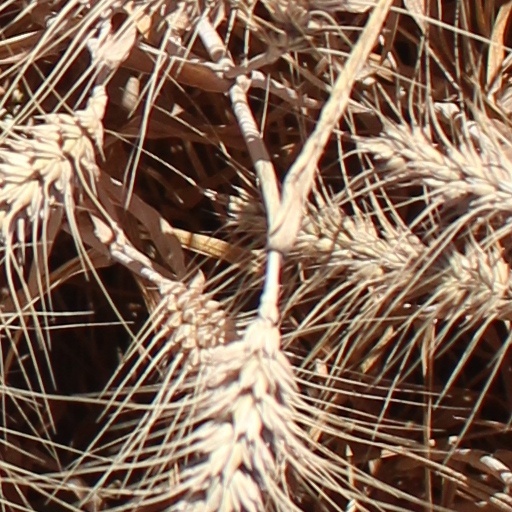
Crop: wheat